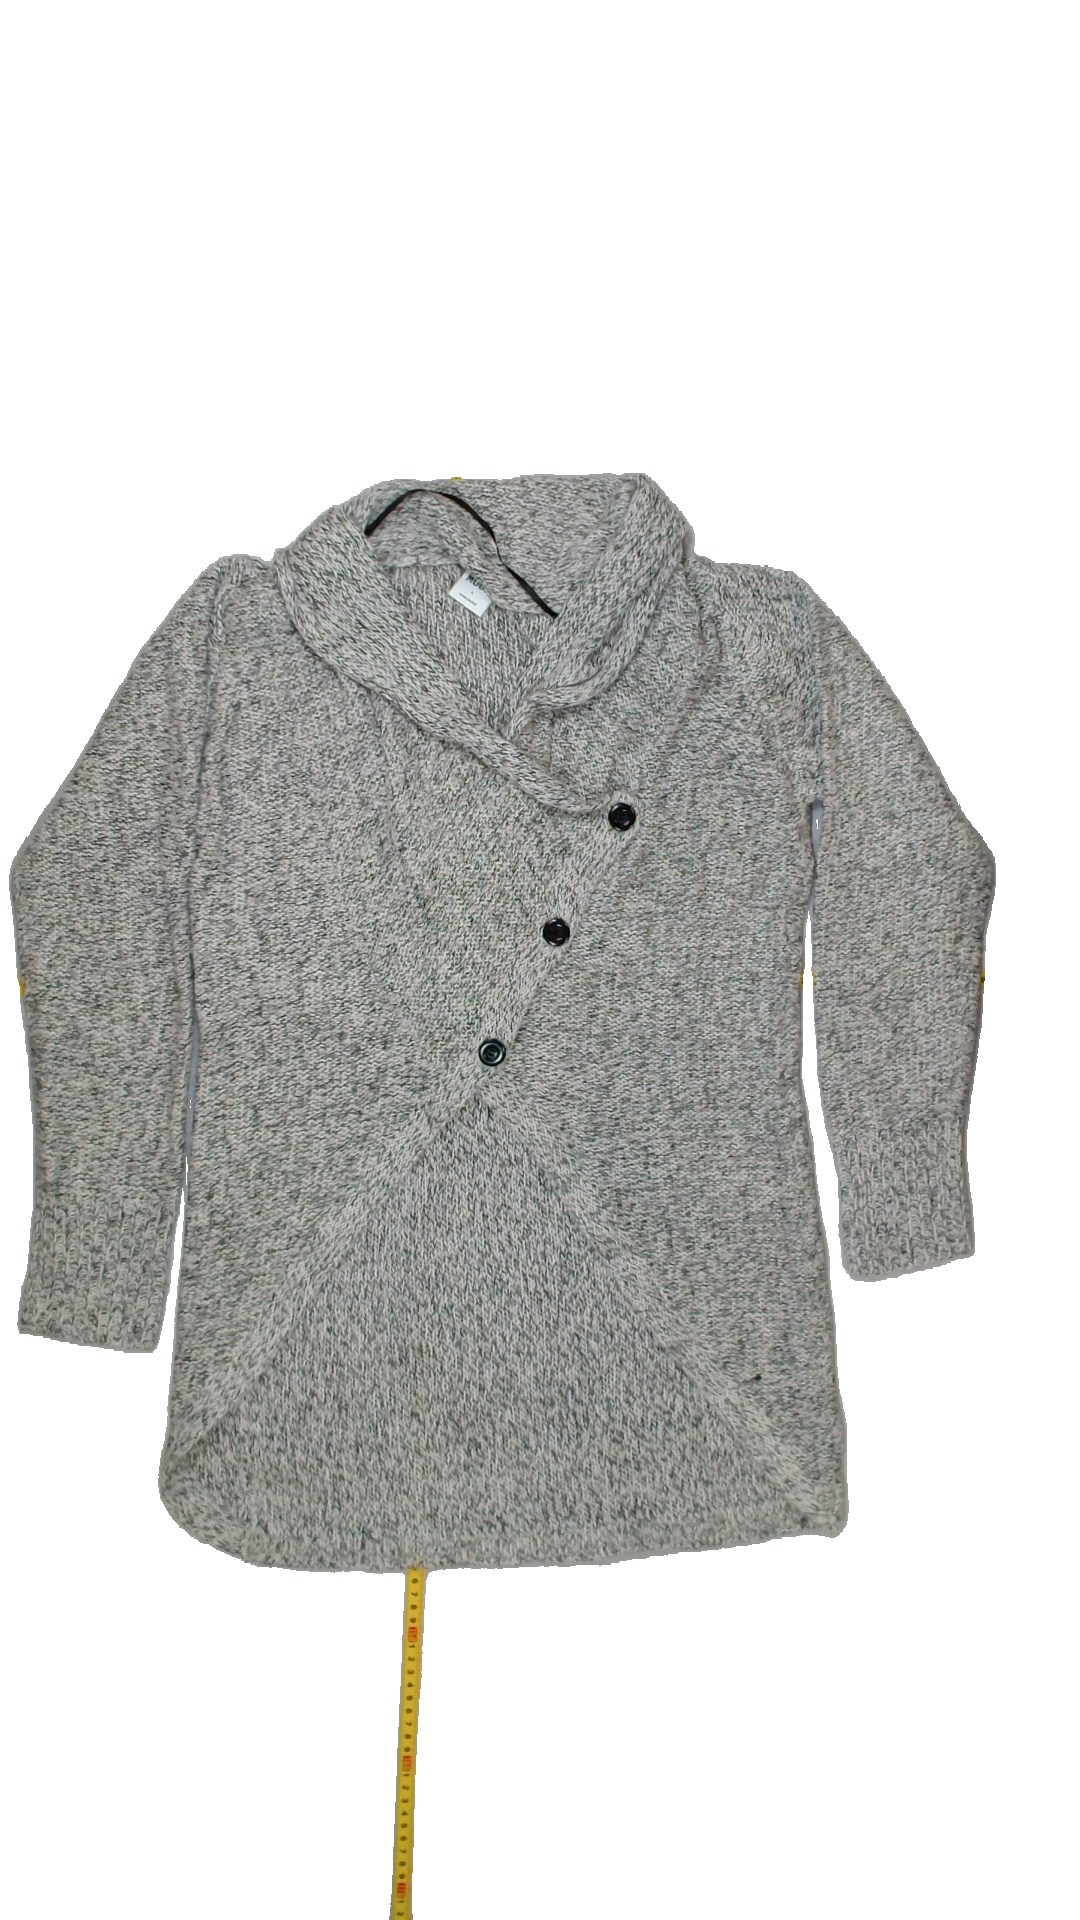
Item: Cardigan (Ladies)
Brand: Vero Moda
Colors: Grey
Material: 95%acryl 5%nylon
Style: No trend
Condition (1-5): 4
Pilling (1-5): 3
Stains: No
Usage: Export
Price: <50